Saint Louis Billikens

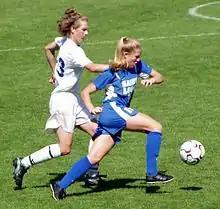
SLU women's soccer match in 2003

The men's soccer team has won 10 national titles (1959–60, 1962–63, 1965, 1967, 1969–70, 1972–73), the most in NCAA Men's Soccer Championship history. SLU also holds the record for most NCAA Tournament appearances with 44. Several Billikens have gone on to play professionally, including Shane Battelle, Brad Davis, Vedad Ibišević, Brian McBride, Matt McKeon, Al Trost, Dipsy Selolwane, Mike Sorber, Joe Clarke, Bob Madison, Martin Hutton, Jack Jewsbury, Tim Ward, Brett Branan, Will John, and Tim Ream. The soccer team plays at Hermann Stadium on campus. Since 2018, Kevin Kalish has been the head coach. Legion 1818 is the official supporters group for the team.